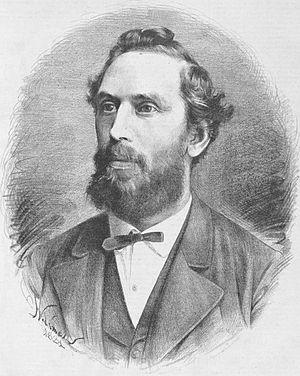
Joseph Mocker était un restaurateur et architecte tchèque.